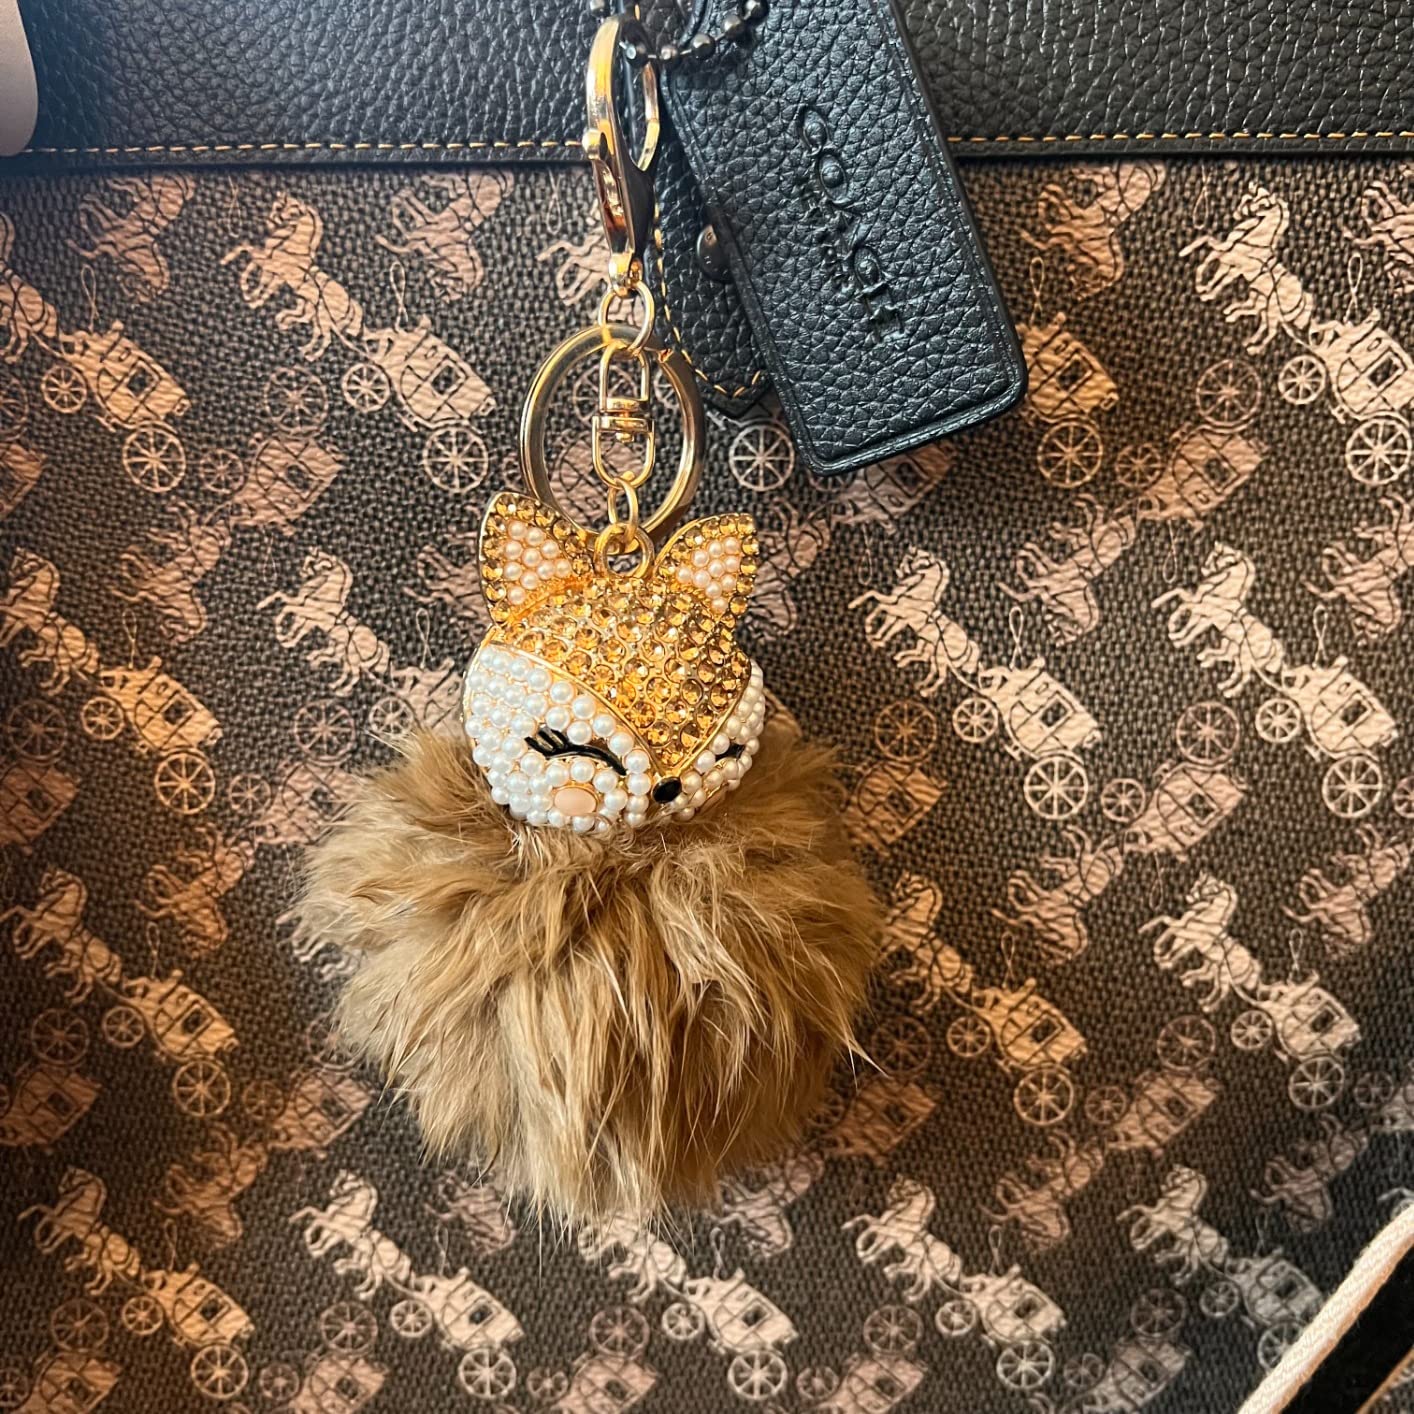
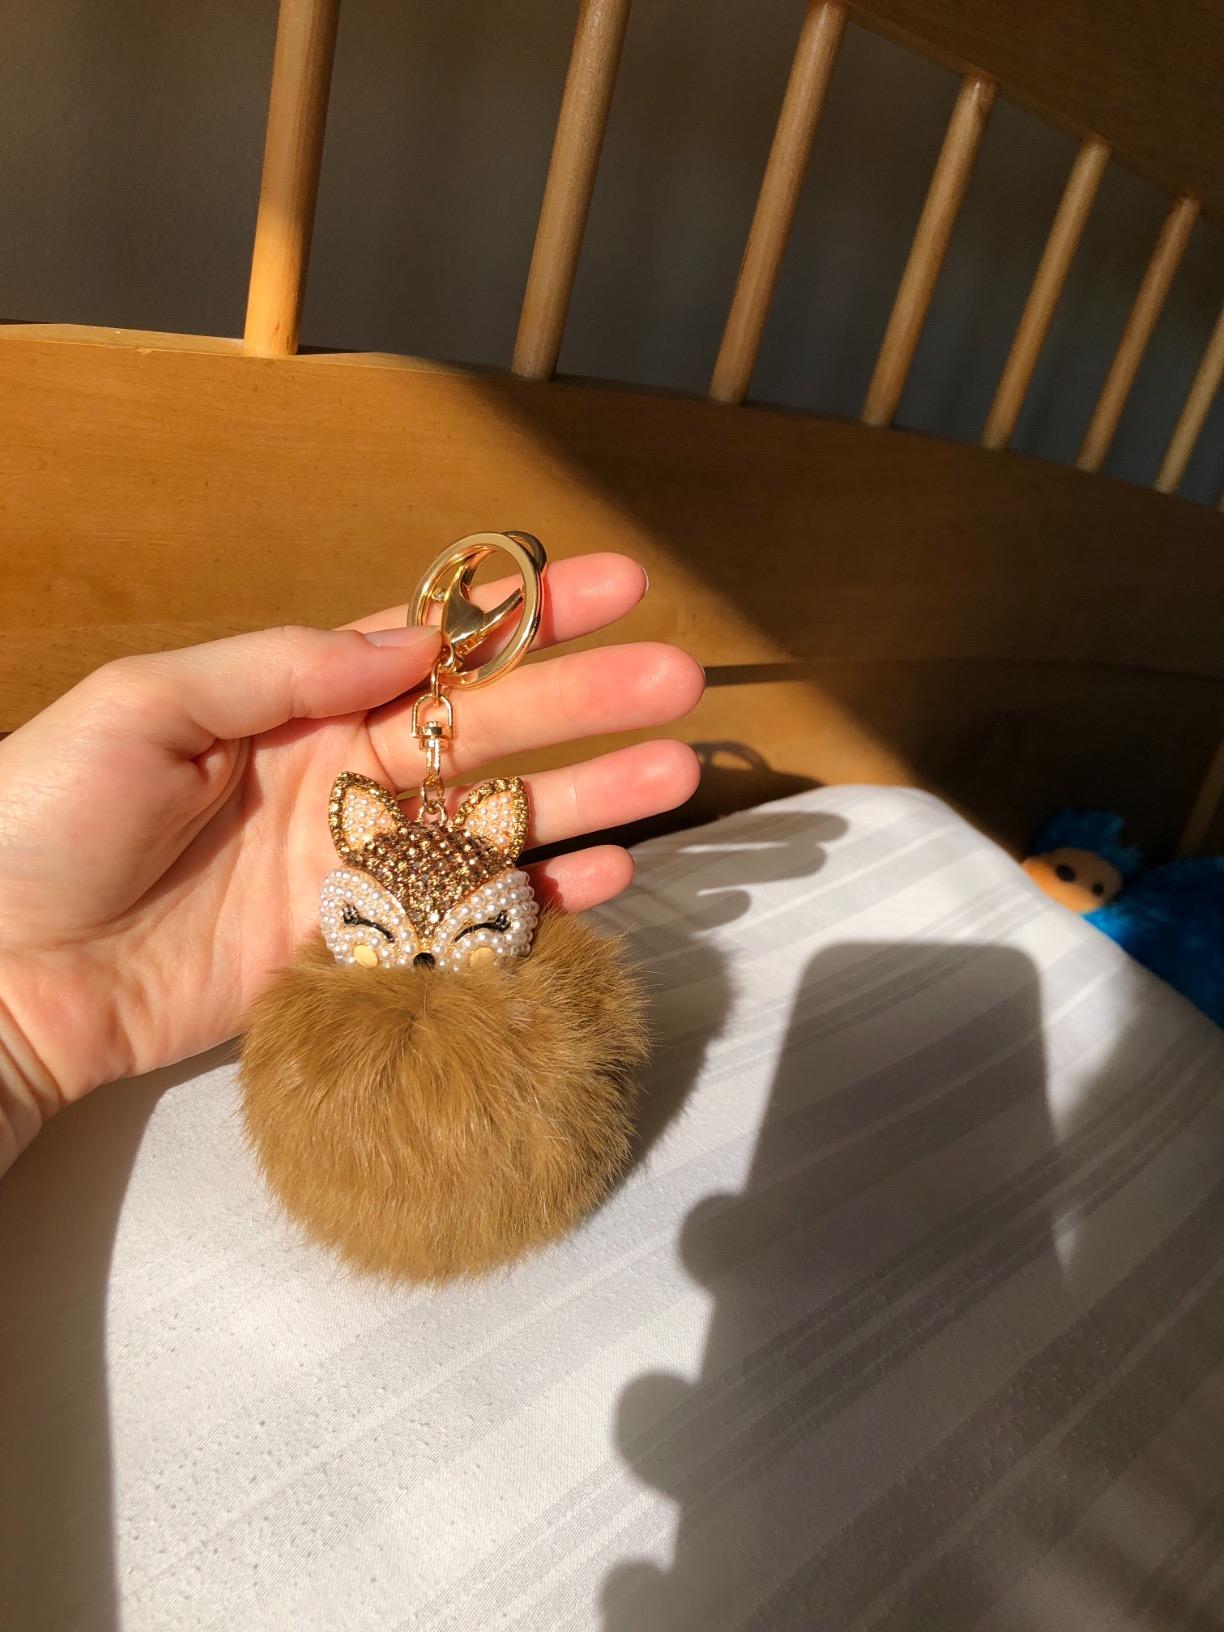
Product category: accessories_keychain
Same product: yes